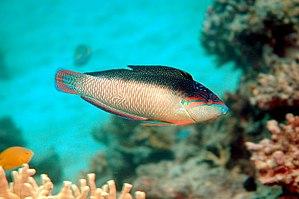
Anampses est un genre de poissons téléostéens, de la famille des labridae.